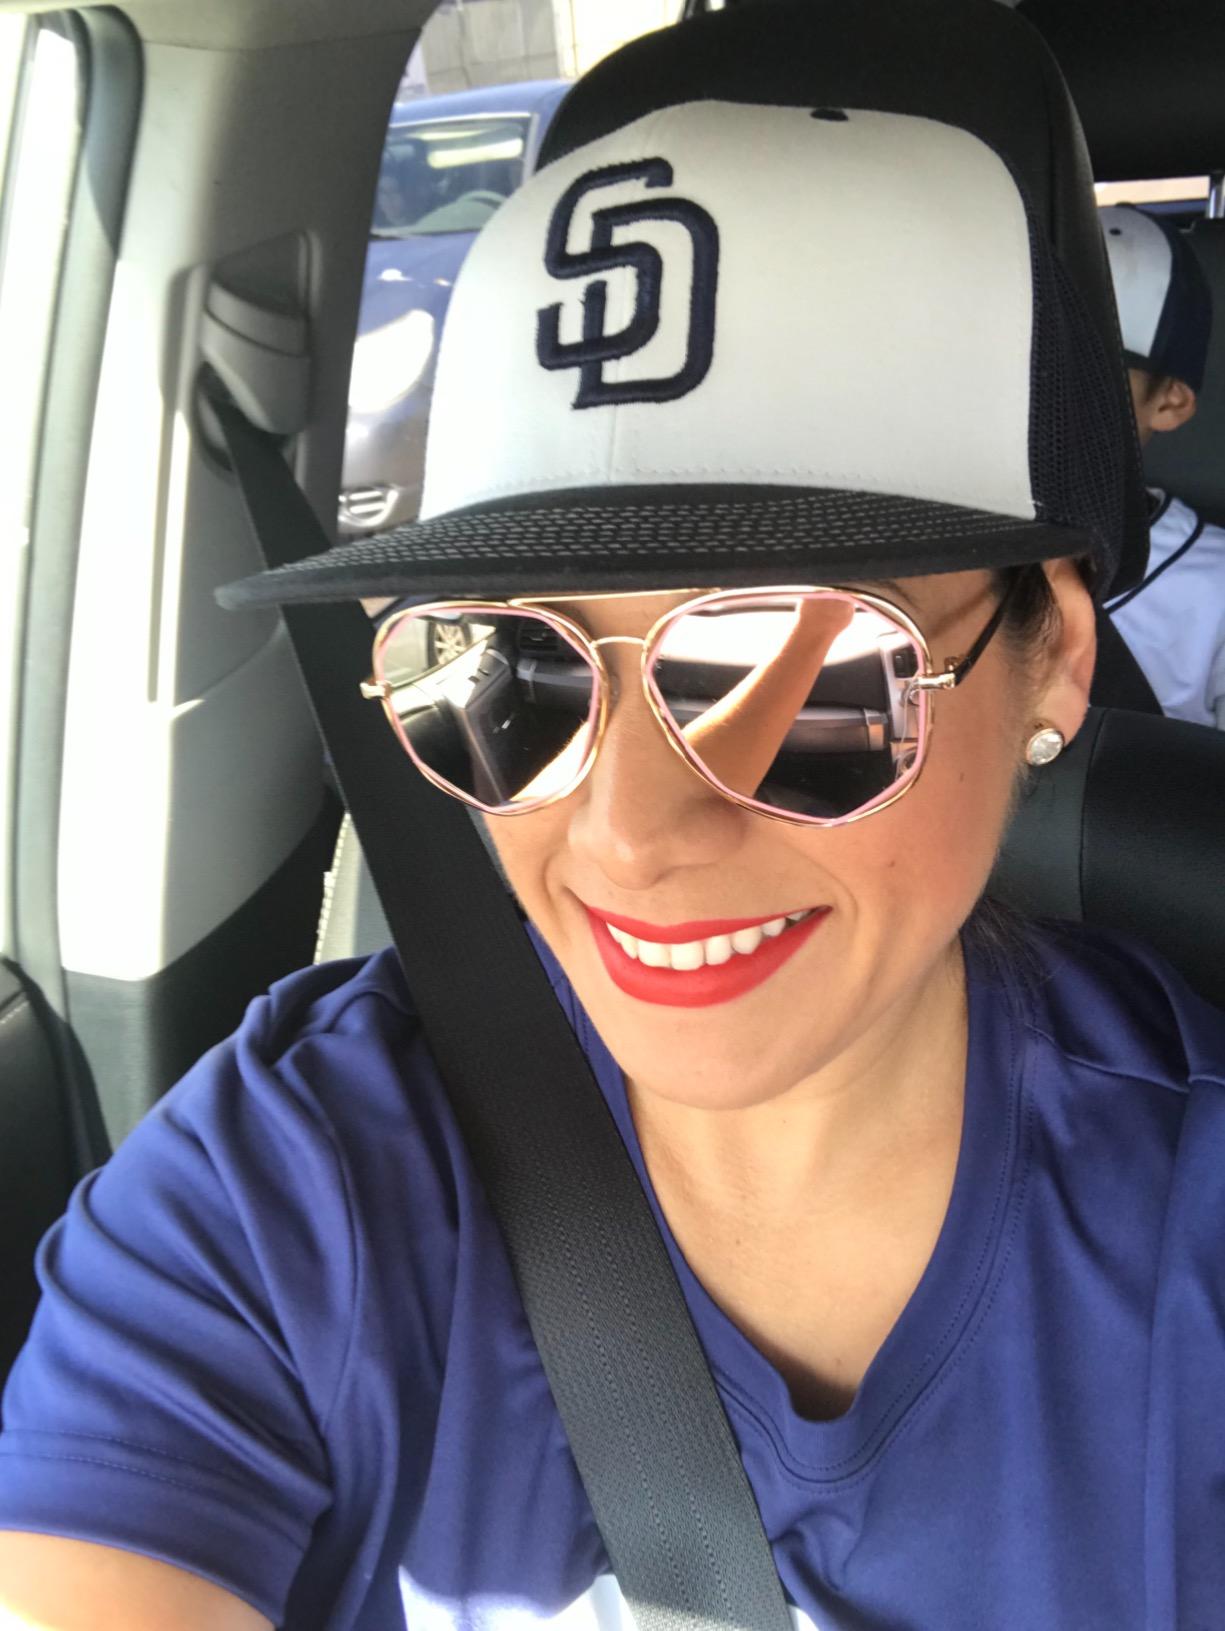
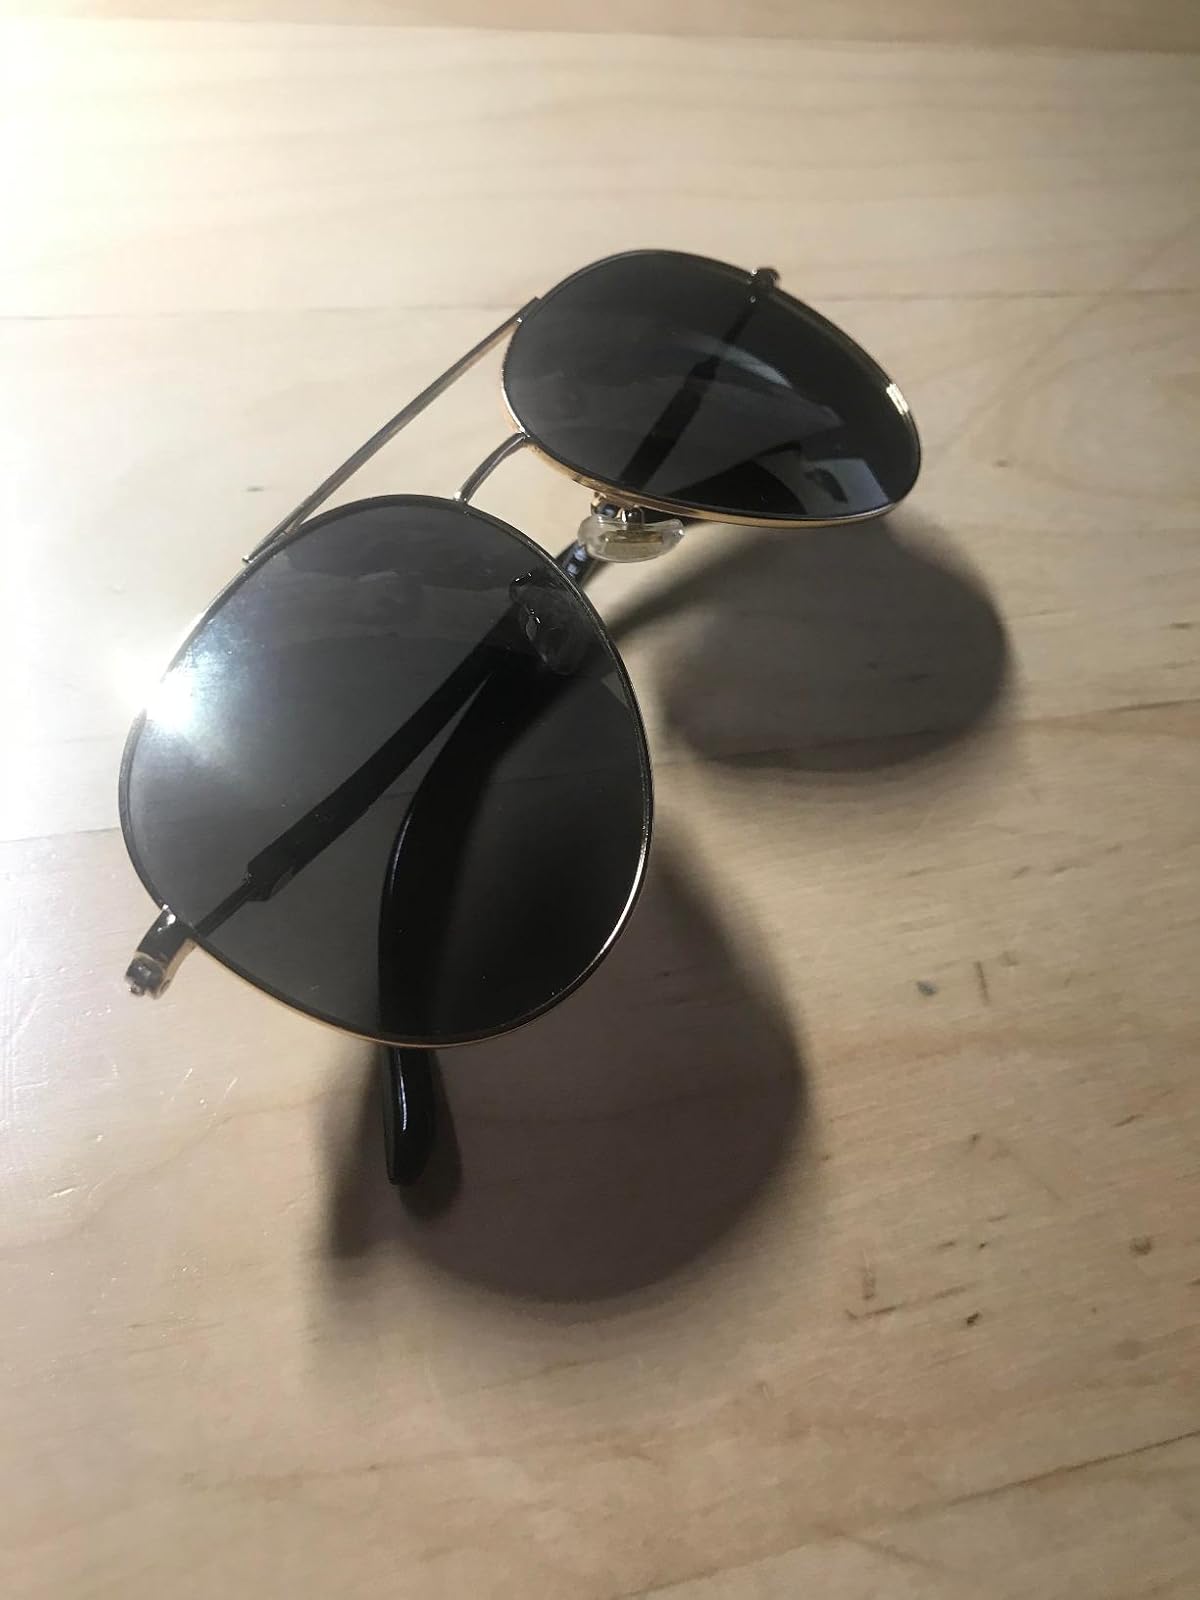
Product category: accessories_sunglasses
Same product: no